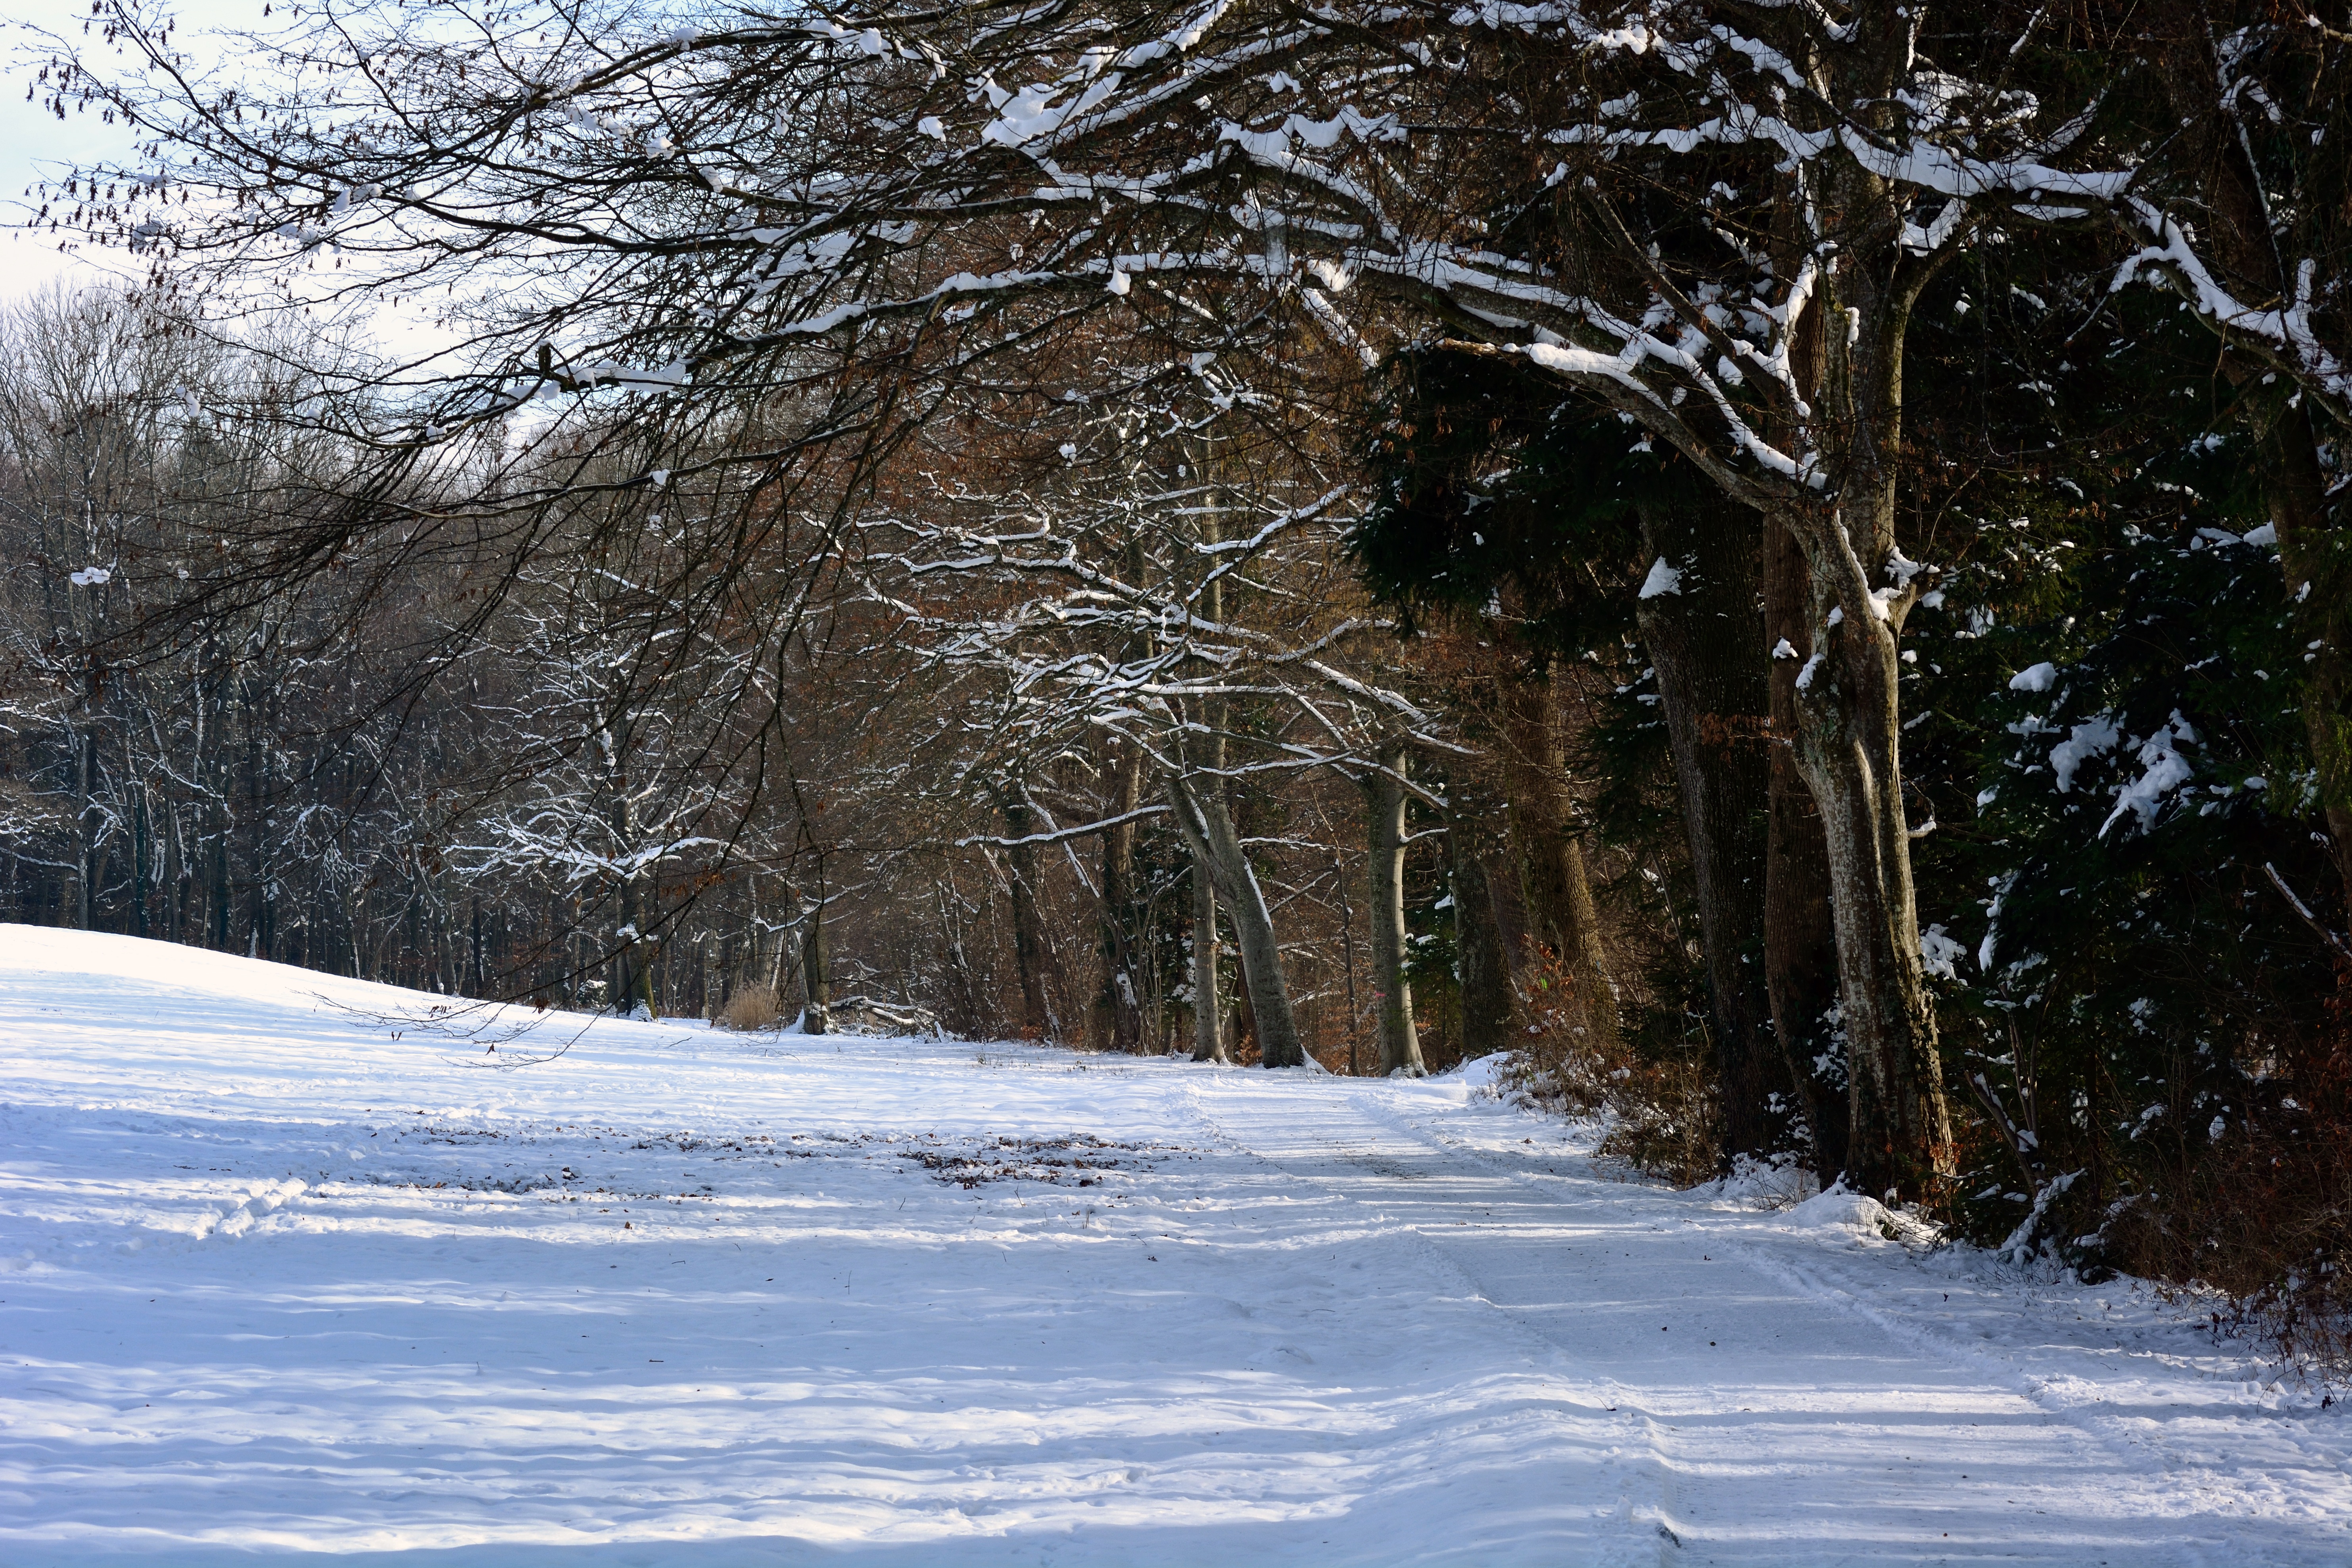
tree, nature, forest, branch, snow, cold, winter, sunlight, frost, ice, weather, snowy, season, trees, footwear, blizzard, woodland, away, wintry, winter forest, freezing, woody plant, winter storm